Taiko no Tatsujin: Drum 'n' Fun!

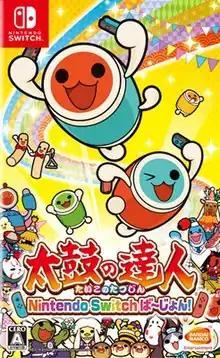
Japanese box art

Taiko no Tatsujin: Drum 'n' Fun!, released in Asia as is a rhythm game developed by Bandai Namco Studios & DokiDoki Groove Works and published by Bandai Namco Entertainment. It was first released in Japan and other parts of Asia in July 2018, and in North America, Europe and Australia in November. The title's release marks the first release of a "Taiko no Tatsujin" game to Western audiences in over a decade. It was delisted from the Nintendo eShop in November 2023.